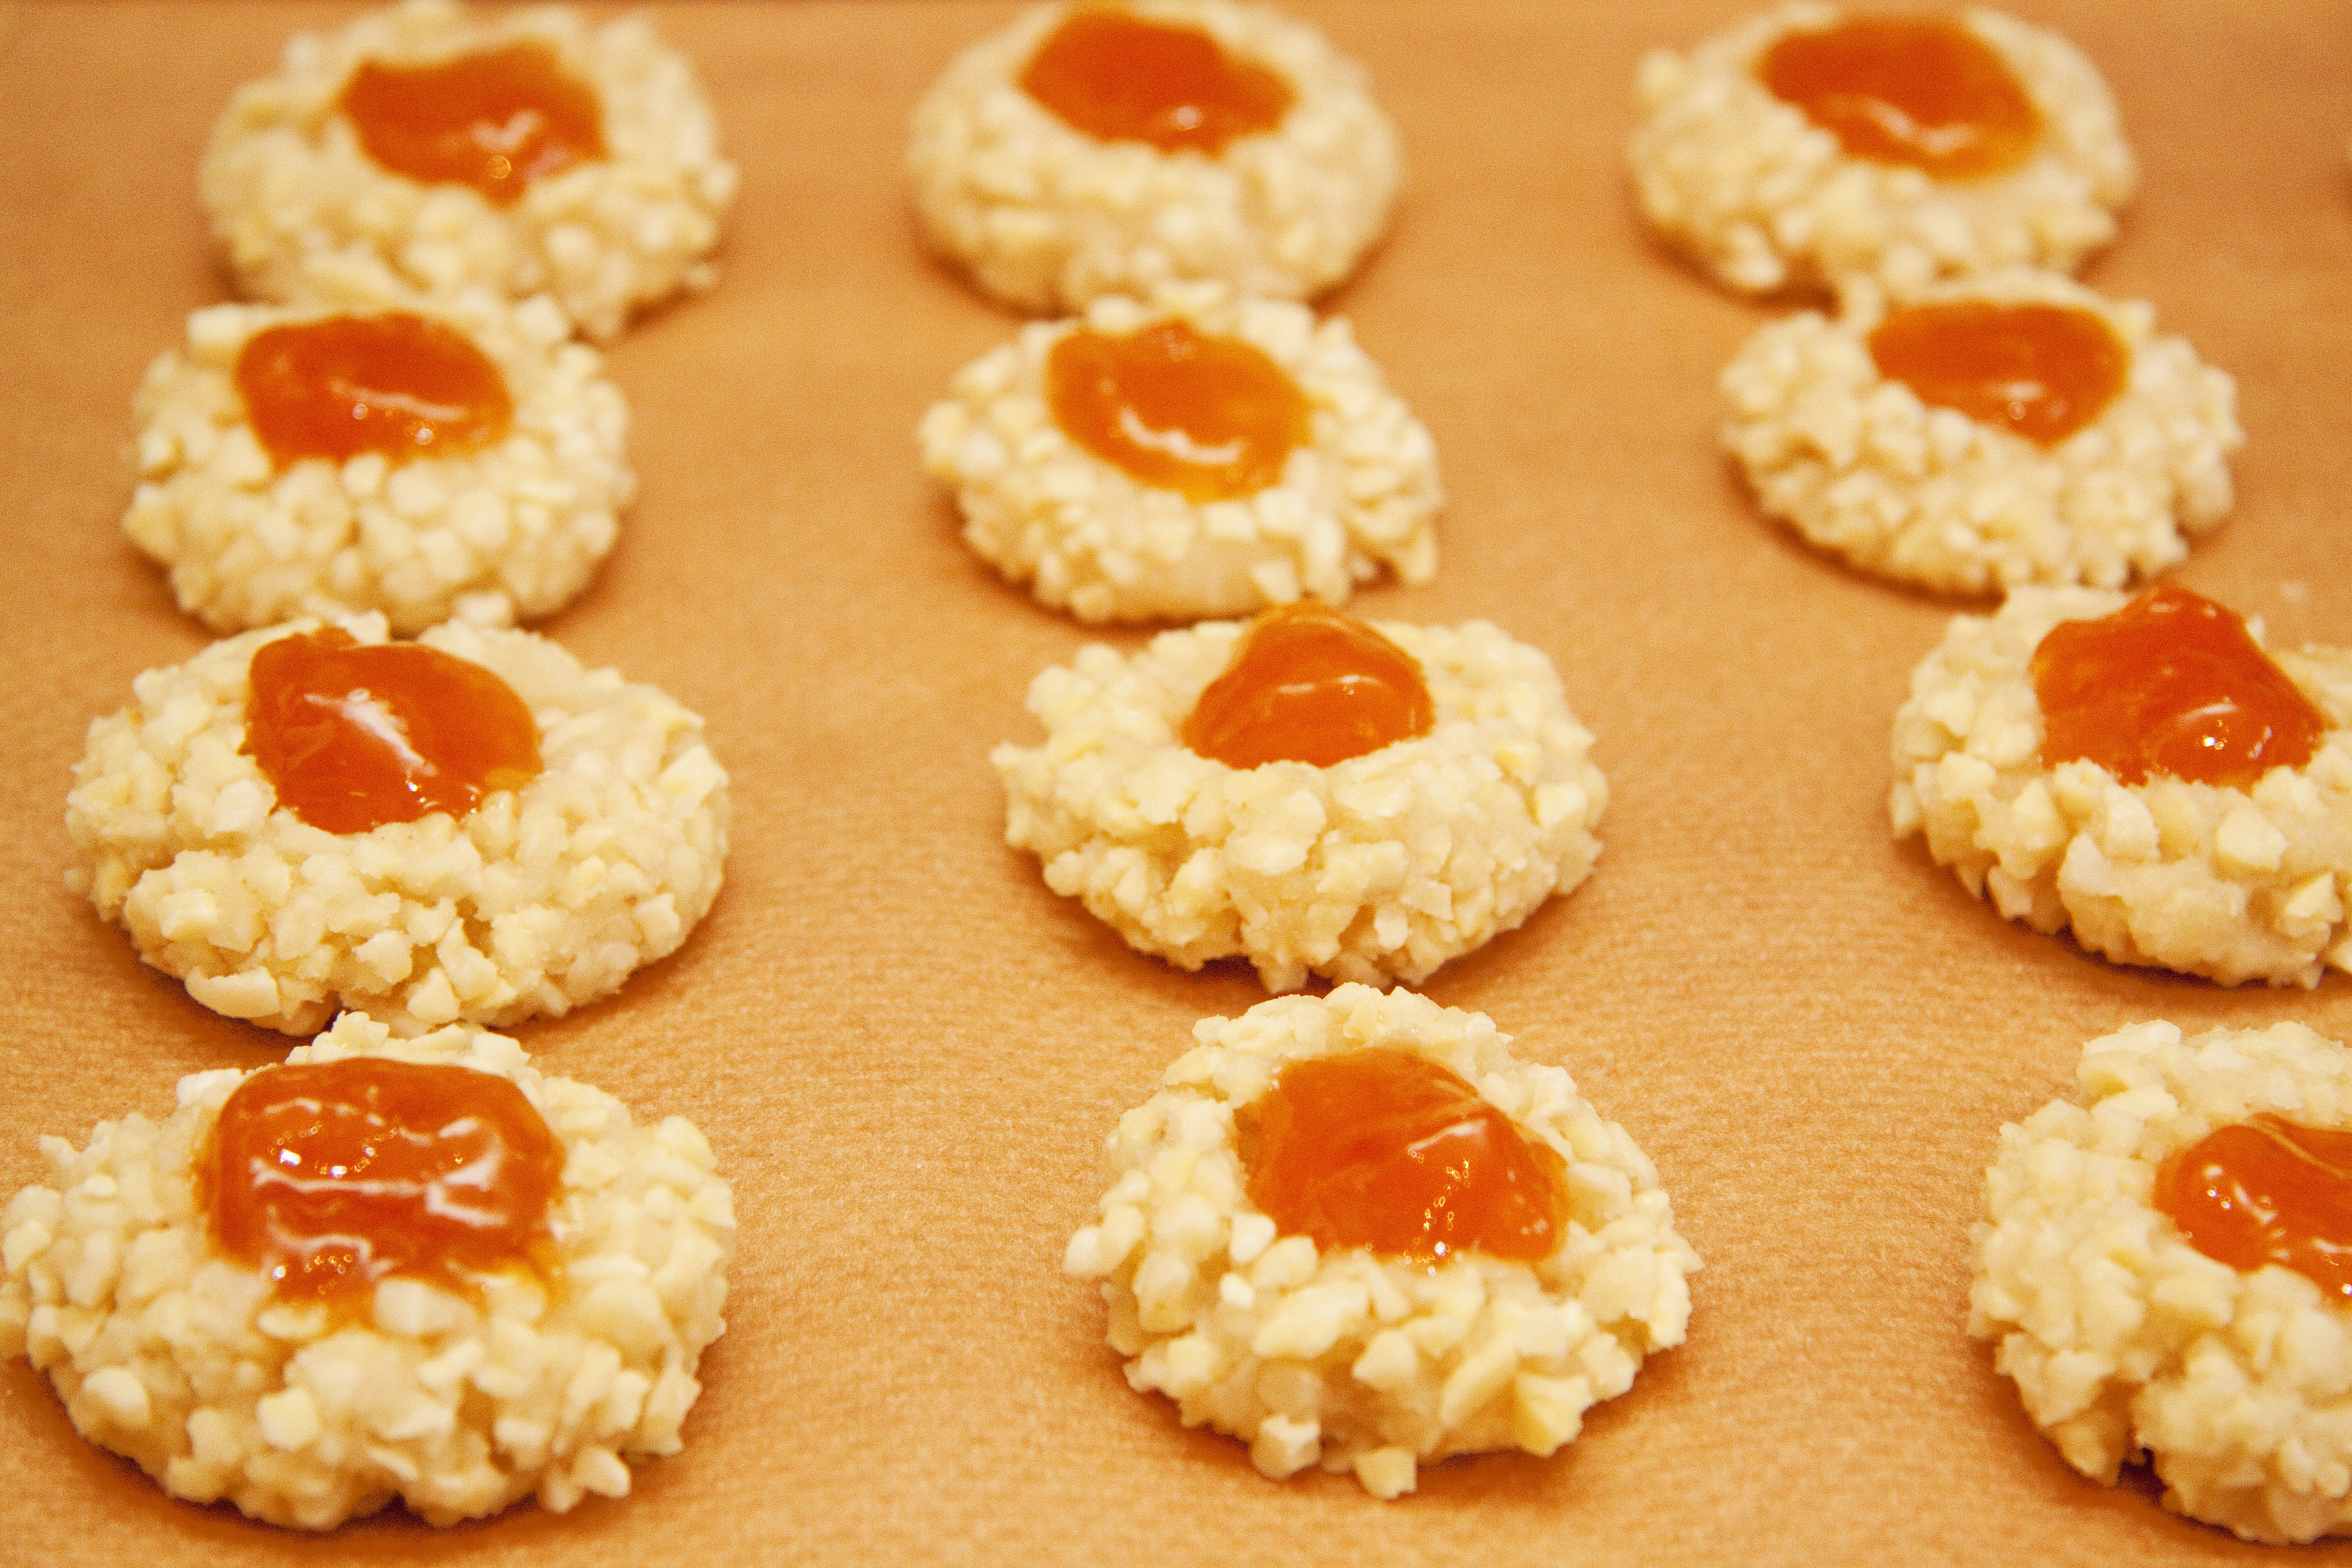
fruit, sweet, dish, meal, food, produce, breakfast, baking, cookie, macaroon, dessert, jam, bake, christmas cookies, pastries, icing, sweetness, confectionery, baked goods, small cakes, nibble, confectionery products, flowering plant, macaroons, land plant, snack food, cookies and crackers, petit four, apricot jam